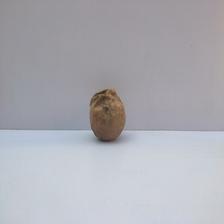
Size: Spoiled